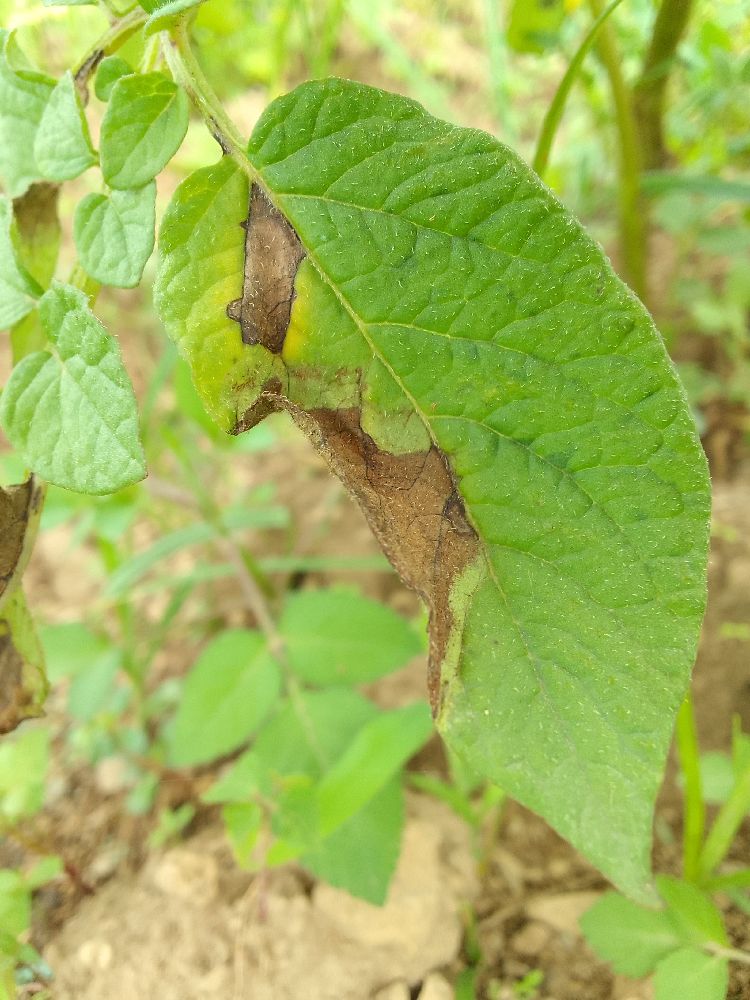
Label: Late blight